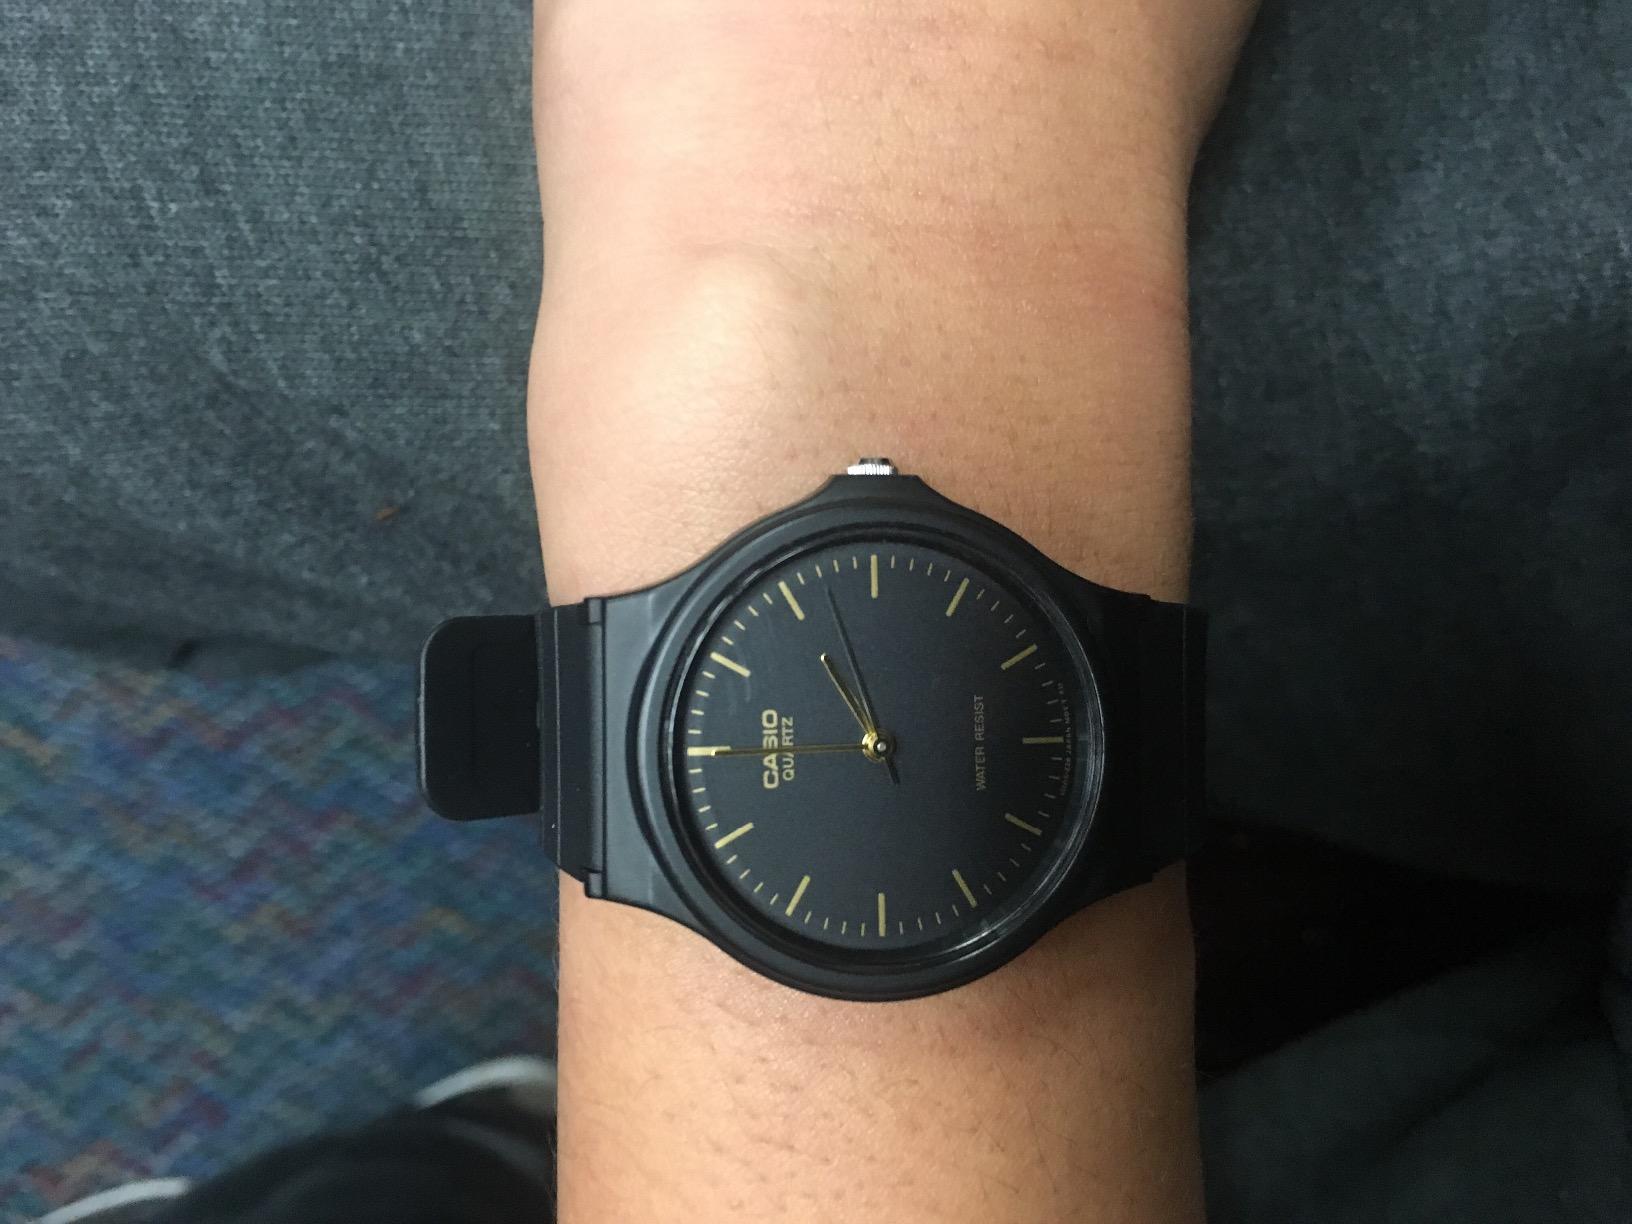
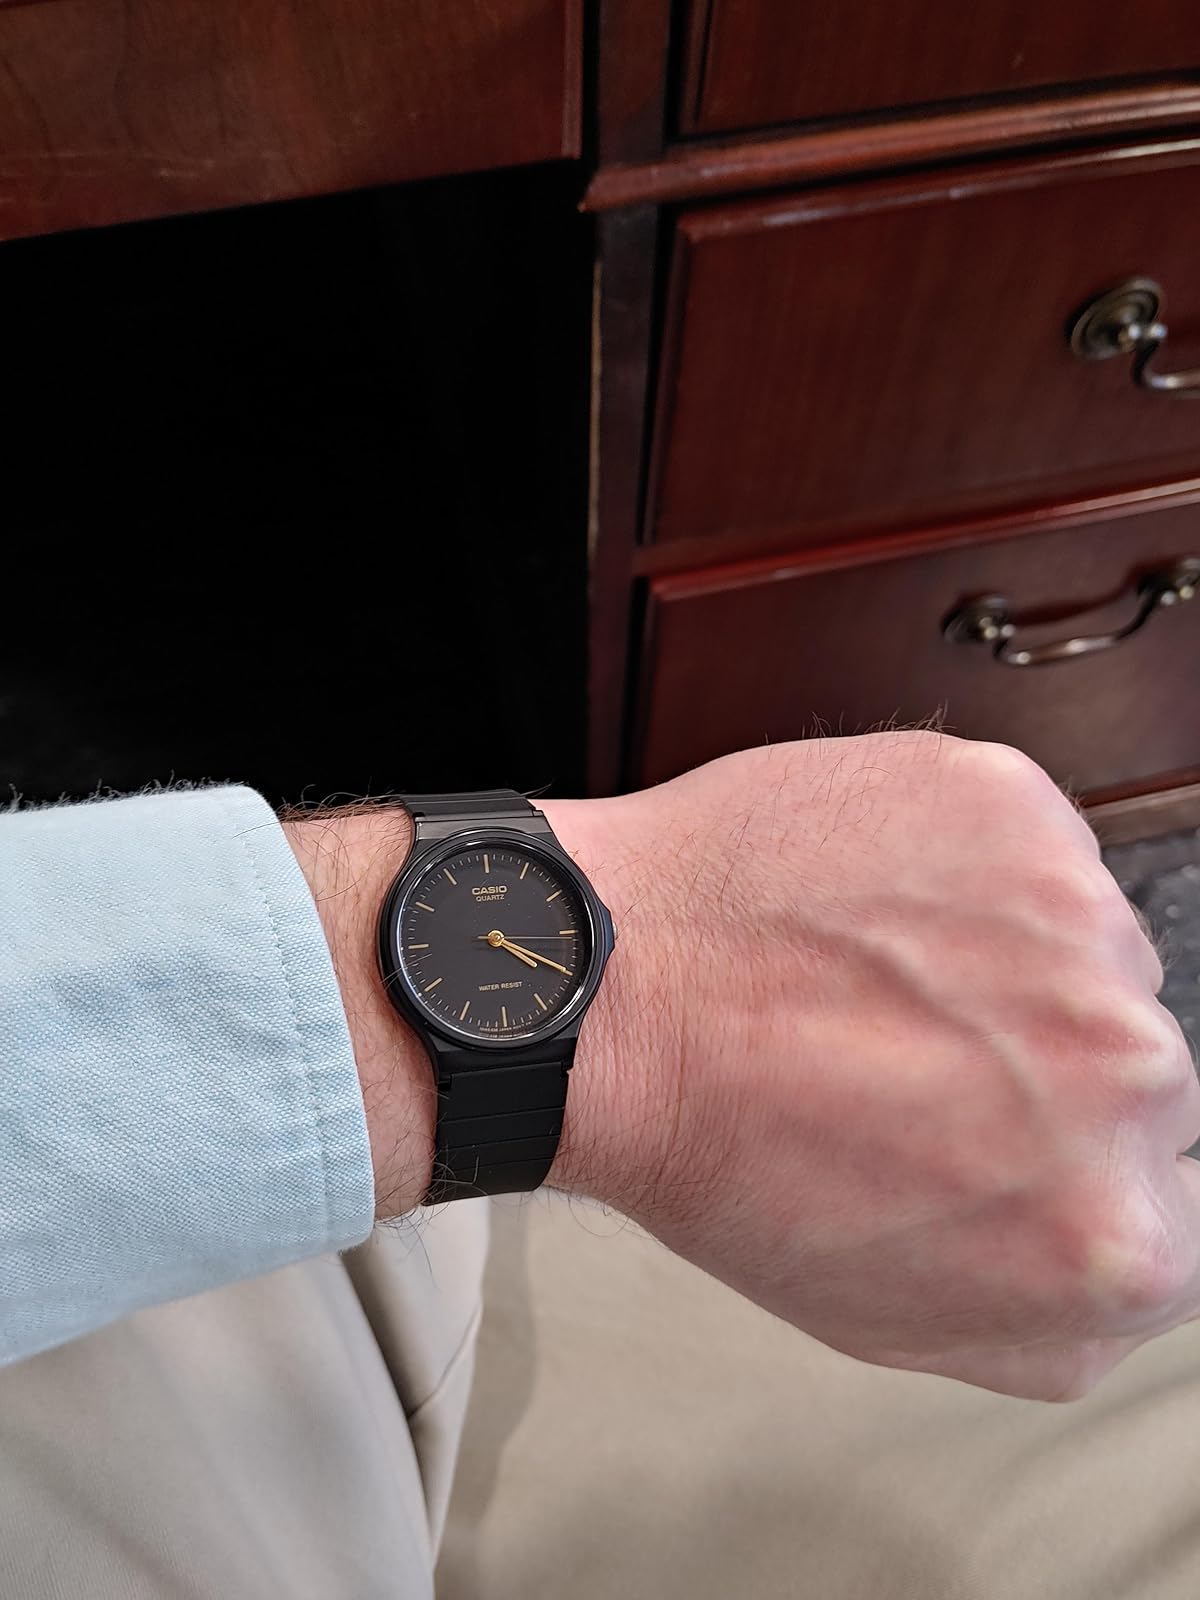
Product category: accessories_watch
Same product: yes